Geneva Medical College

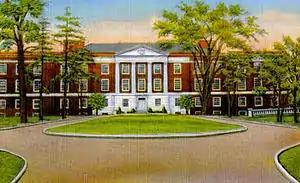
Syracuse University – Weiskotten Hall, College of Medicine

It is also believed that a similar relationship existed (as Rutgers Medical Faculty enjoyed with Geneva College) to "The College of Physicians and Surgeons of the Western District of New York" which was located in Fairfield, New York. The school was chartered in 1812. The relationship to this institution is not fully known, however, the first medical instructors at Geneva College were connected with the medical school at Fairfield.